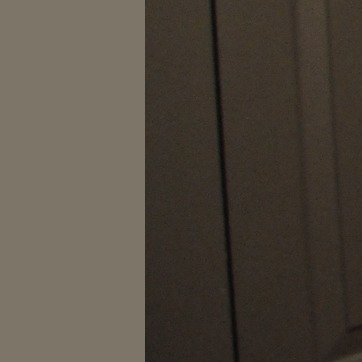
Material: painted